Oconto River

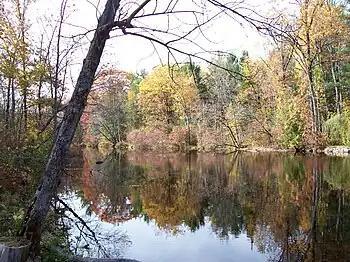
Oconto River in Autumn

Located in northeastern Wisconsin, the Oconto River is a tributary of Lake Michigan via Green Bay. The Oconto River is long, stretching from the confluence of its North and South branches at Suring, Wisconsin, to Green Bay at the city of Oconto. Its drainage basin covers , encompassing most of Oconto County as well as portions of Shawano, Marinette, Menominee, Langlade, and Forest counties.